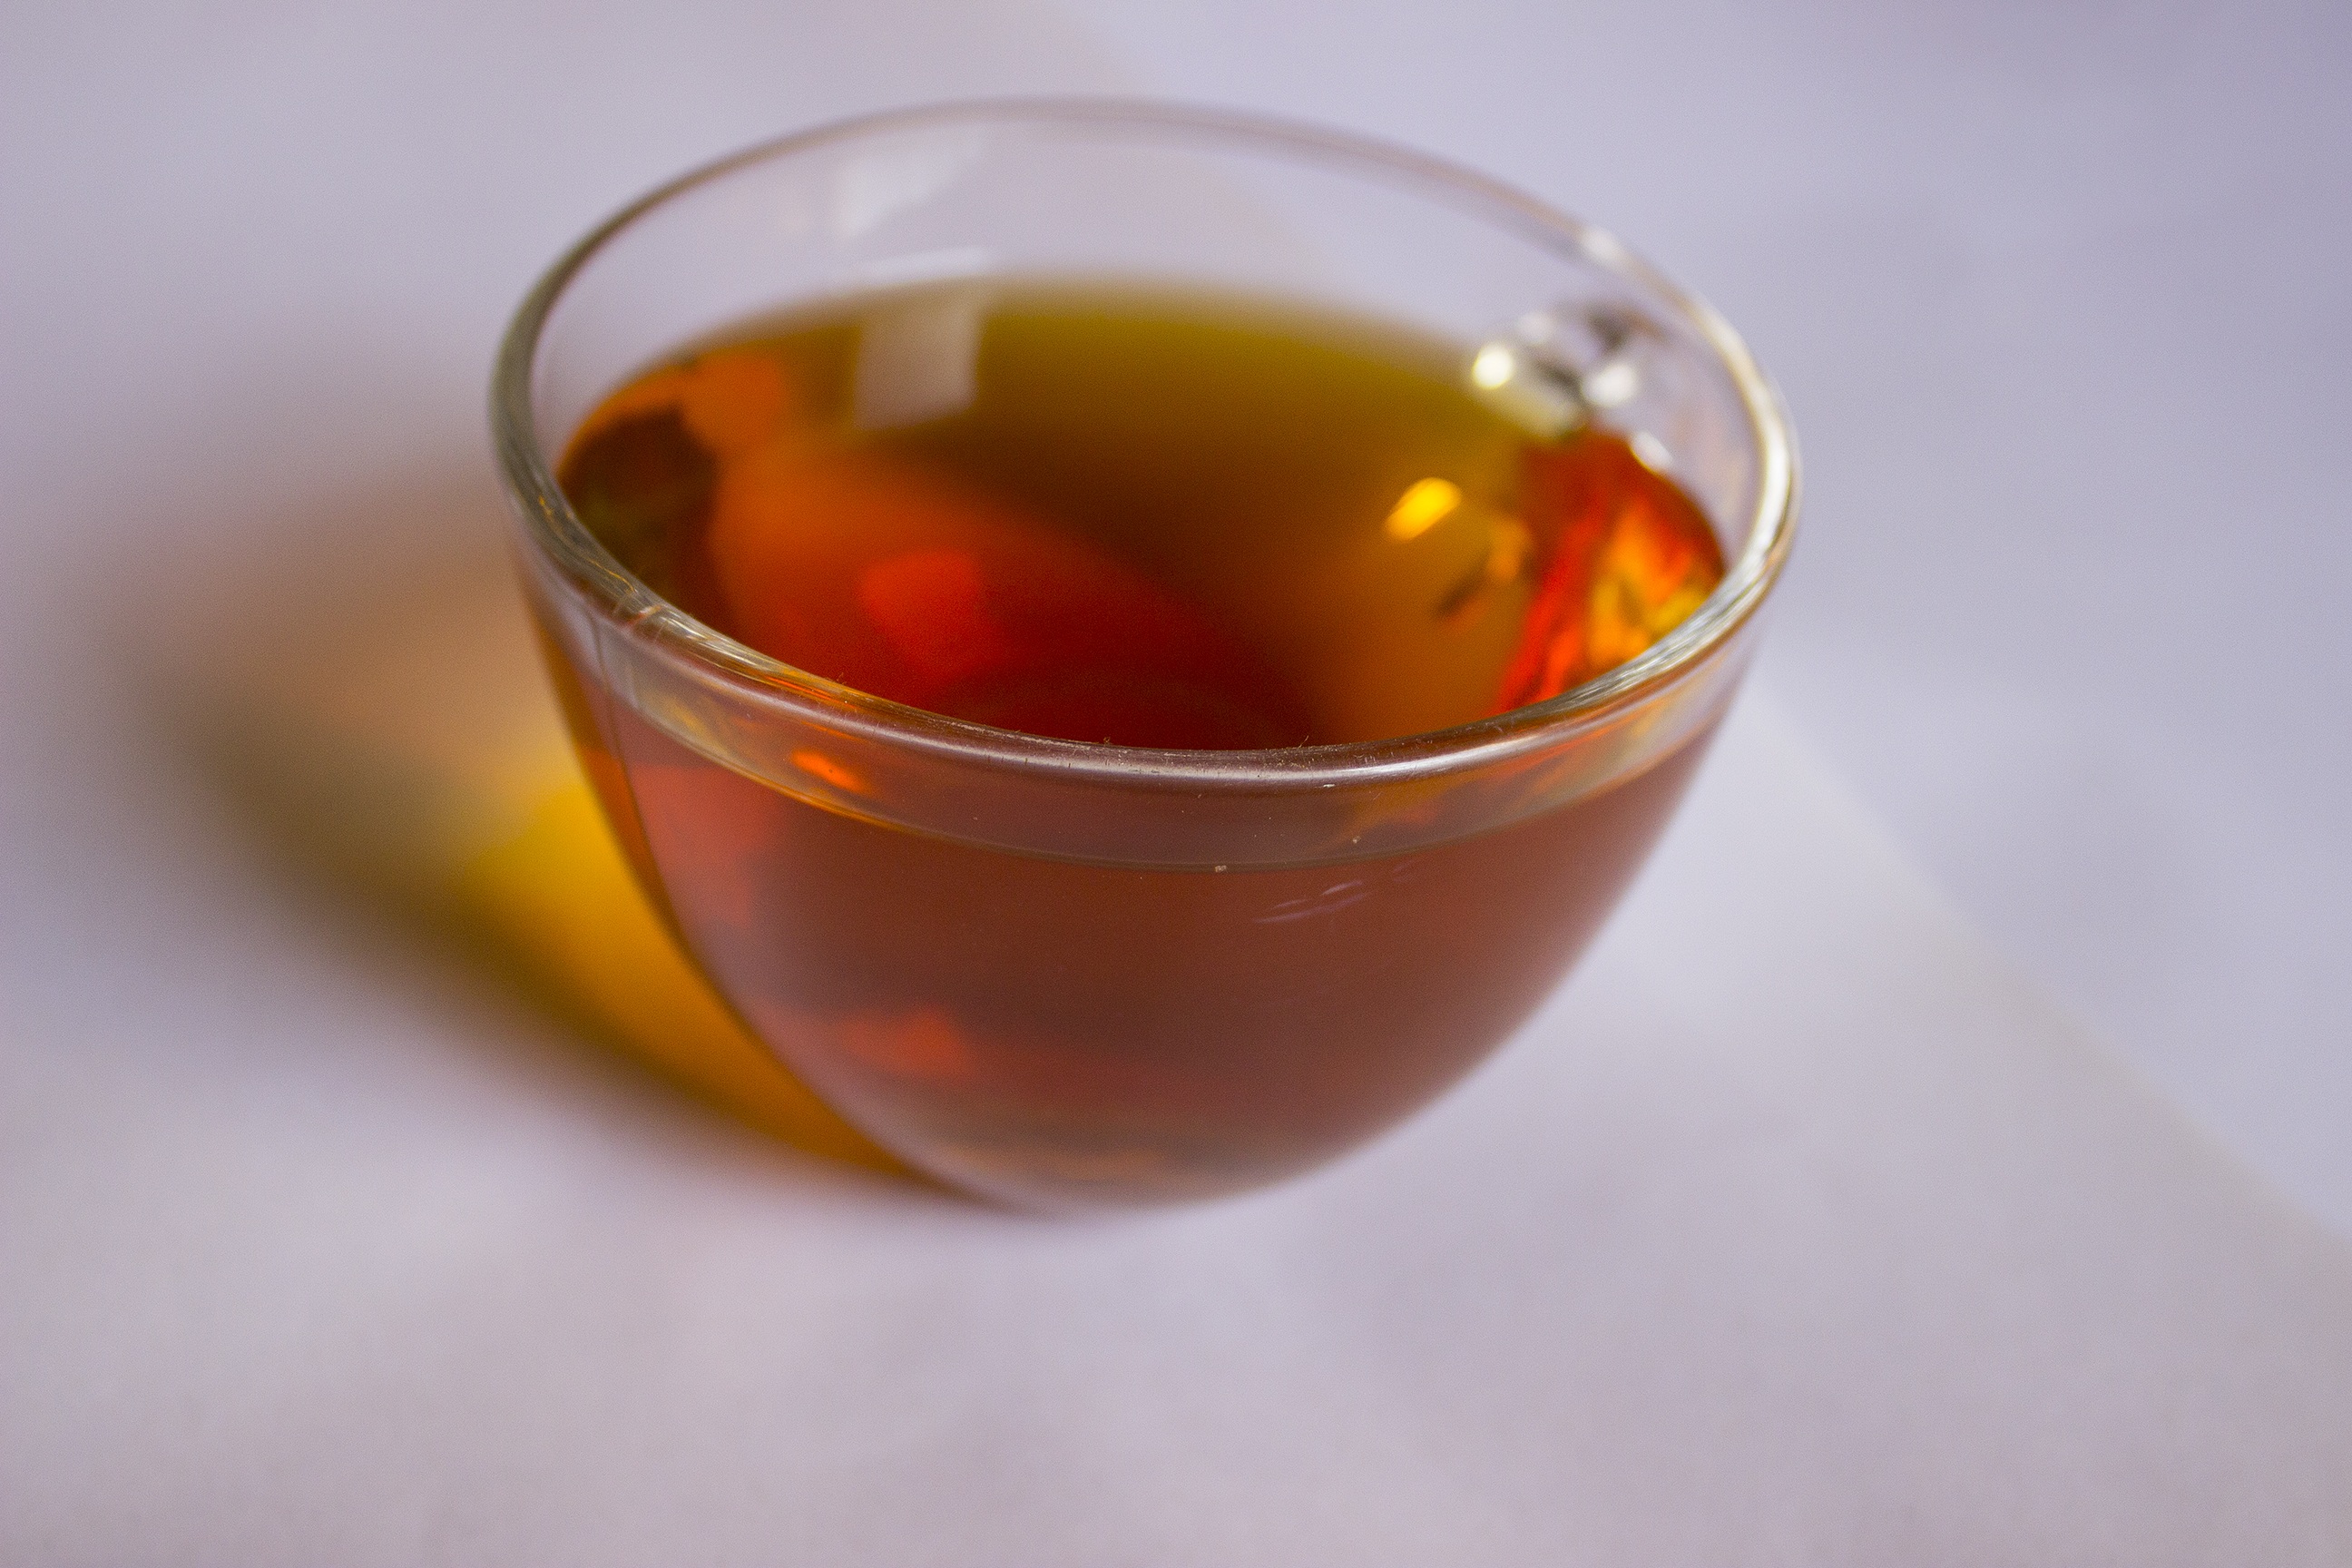
liquid, tea, morning, glass, teapot, aroma, cup, red, herb, produce, natural, beverage, drink, breakfast, healthy, mug, tea cup, relaxation, hot, break, liqueur, traditional, organic, herbal, cup of tea, herbal tea, distilled beverage, red tea